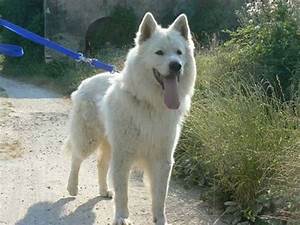
Label: dog